Porsche 911

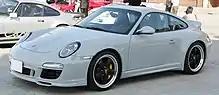
997 Sport Classic

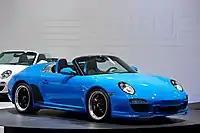
997 Speedster

Porsche introduced a road-legal GT3 version of the 996 series which was derived from the company's racing car used in the GT3 class racing. Simply called GT3, the car featured lightweight materials including thinner windows and deletion of the rear seats. The GT3 was a lighter and more focused design with an emphasis on handling and performance, a concept that dates back to the 1973 Carrera RS. The suspension ride height was lowered and tuned for responsiveness over compliance and comfort. These revisions improved handling and steering. Of more significance was the engine used in the GT3. Instead of using a version of the water-cooled units found in other 996 models, the naturally aspirated engine was derived from the 911 GT1 '98 sports-prototype racing car and featured lightweight materials which enabled the engine to have higher rpm.